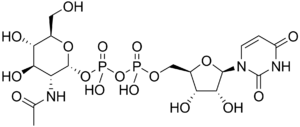
L’uridine diphosphate N-acétylglucosamine, souvent abrégée en UDP-GlcNAc, est un nucléotide-ose intervenant également comme coenzyme dans le métabolisme cellulaire. C'est une source de N-acétyl-D-glucosamine pour les glycosyltransférases. La D-glucosamine est produite naturellement sous forme de glucosamine-6-phosphate et est le précurseur de toutes les osamines. Plus précisément, la glucosamine-6-phosphate est synthétisée à partir du fructose-6-phosphate et de la glutamine comme première étape de la biosynthèse des hexosamines, dont la dernière étape conduit à l'UDP-GlcNAc. Celle-ci est alors utilisée pour produire des glycosaminoglycanes, des protéoglycanes et des glycolipides.